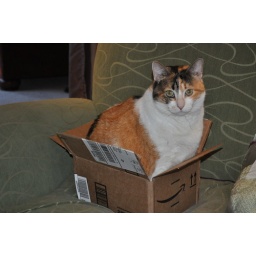
I put my cat in a box